Giulio Bonasone

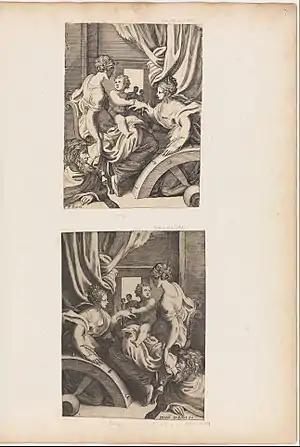

When trying to produce the print for Michelangelo's sculpture "Pietà", Bonasone faced a different problem. While the Virgin is quite well handled, the form of Christ—especially his head and upper body—is far from being accurate. Since the work is dated 1547, such problems could hardly be explained by the lack of advancement in the artist's skills. An explanation to this mystery offered by Cumberland is that Bonasone could not see the statue at eye level, since it was placed high above the ground in Cumberland's time. However, Tolnay contends that the statue was not in such a position when Bonasone made his engraving of it. The foreshortening of the upper body of the dead Christ's body must have posed a great challenge to Bonasone to copy accurately. Despite this problem, Tolnay still thinks Bonasone's print is better than that of all other engravers.